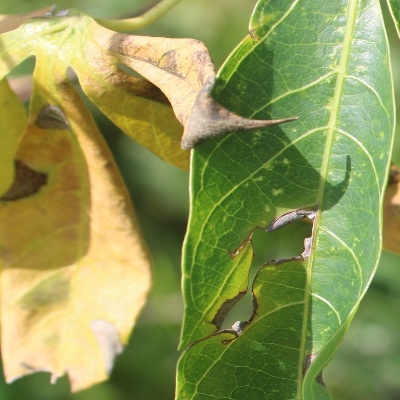
Crop: Cassava
Condition: bacterial blight